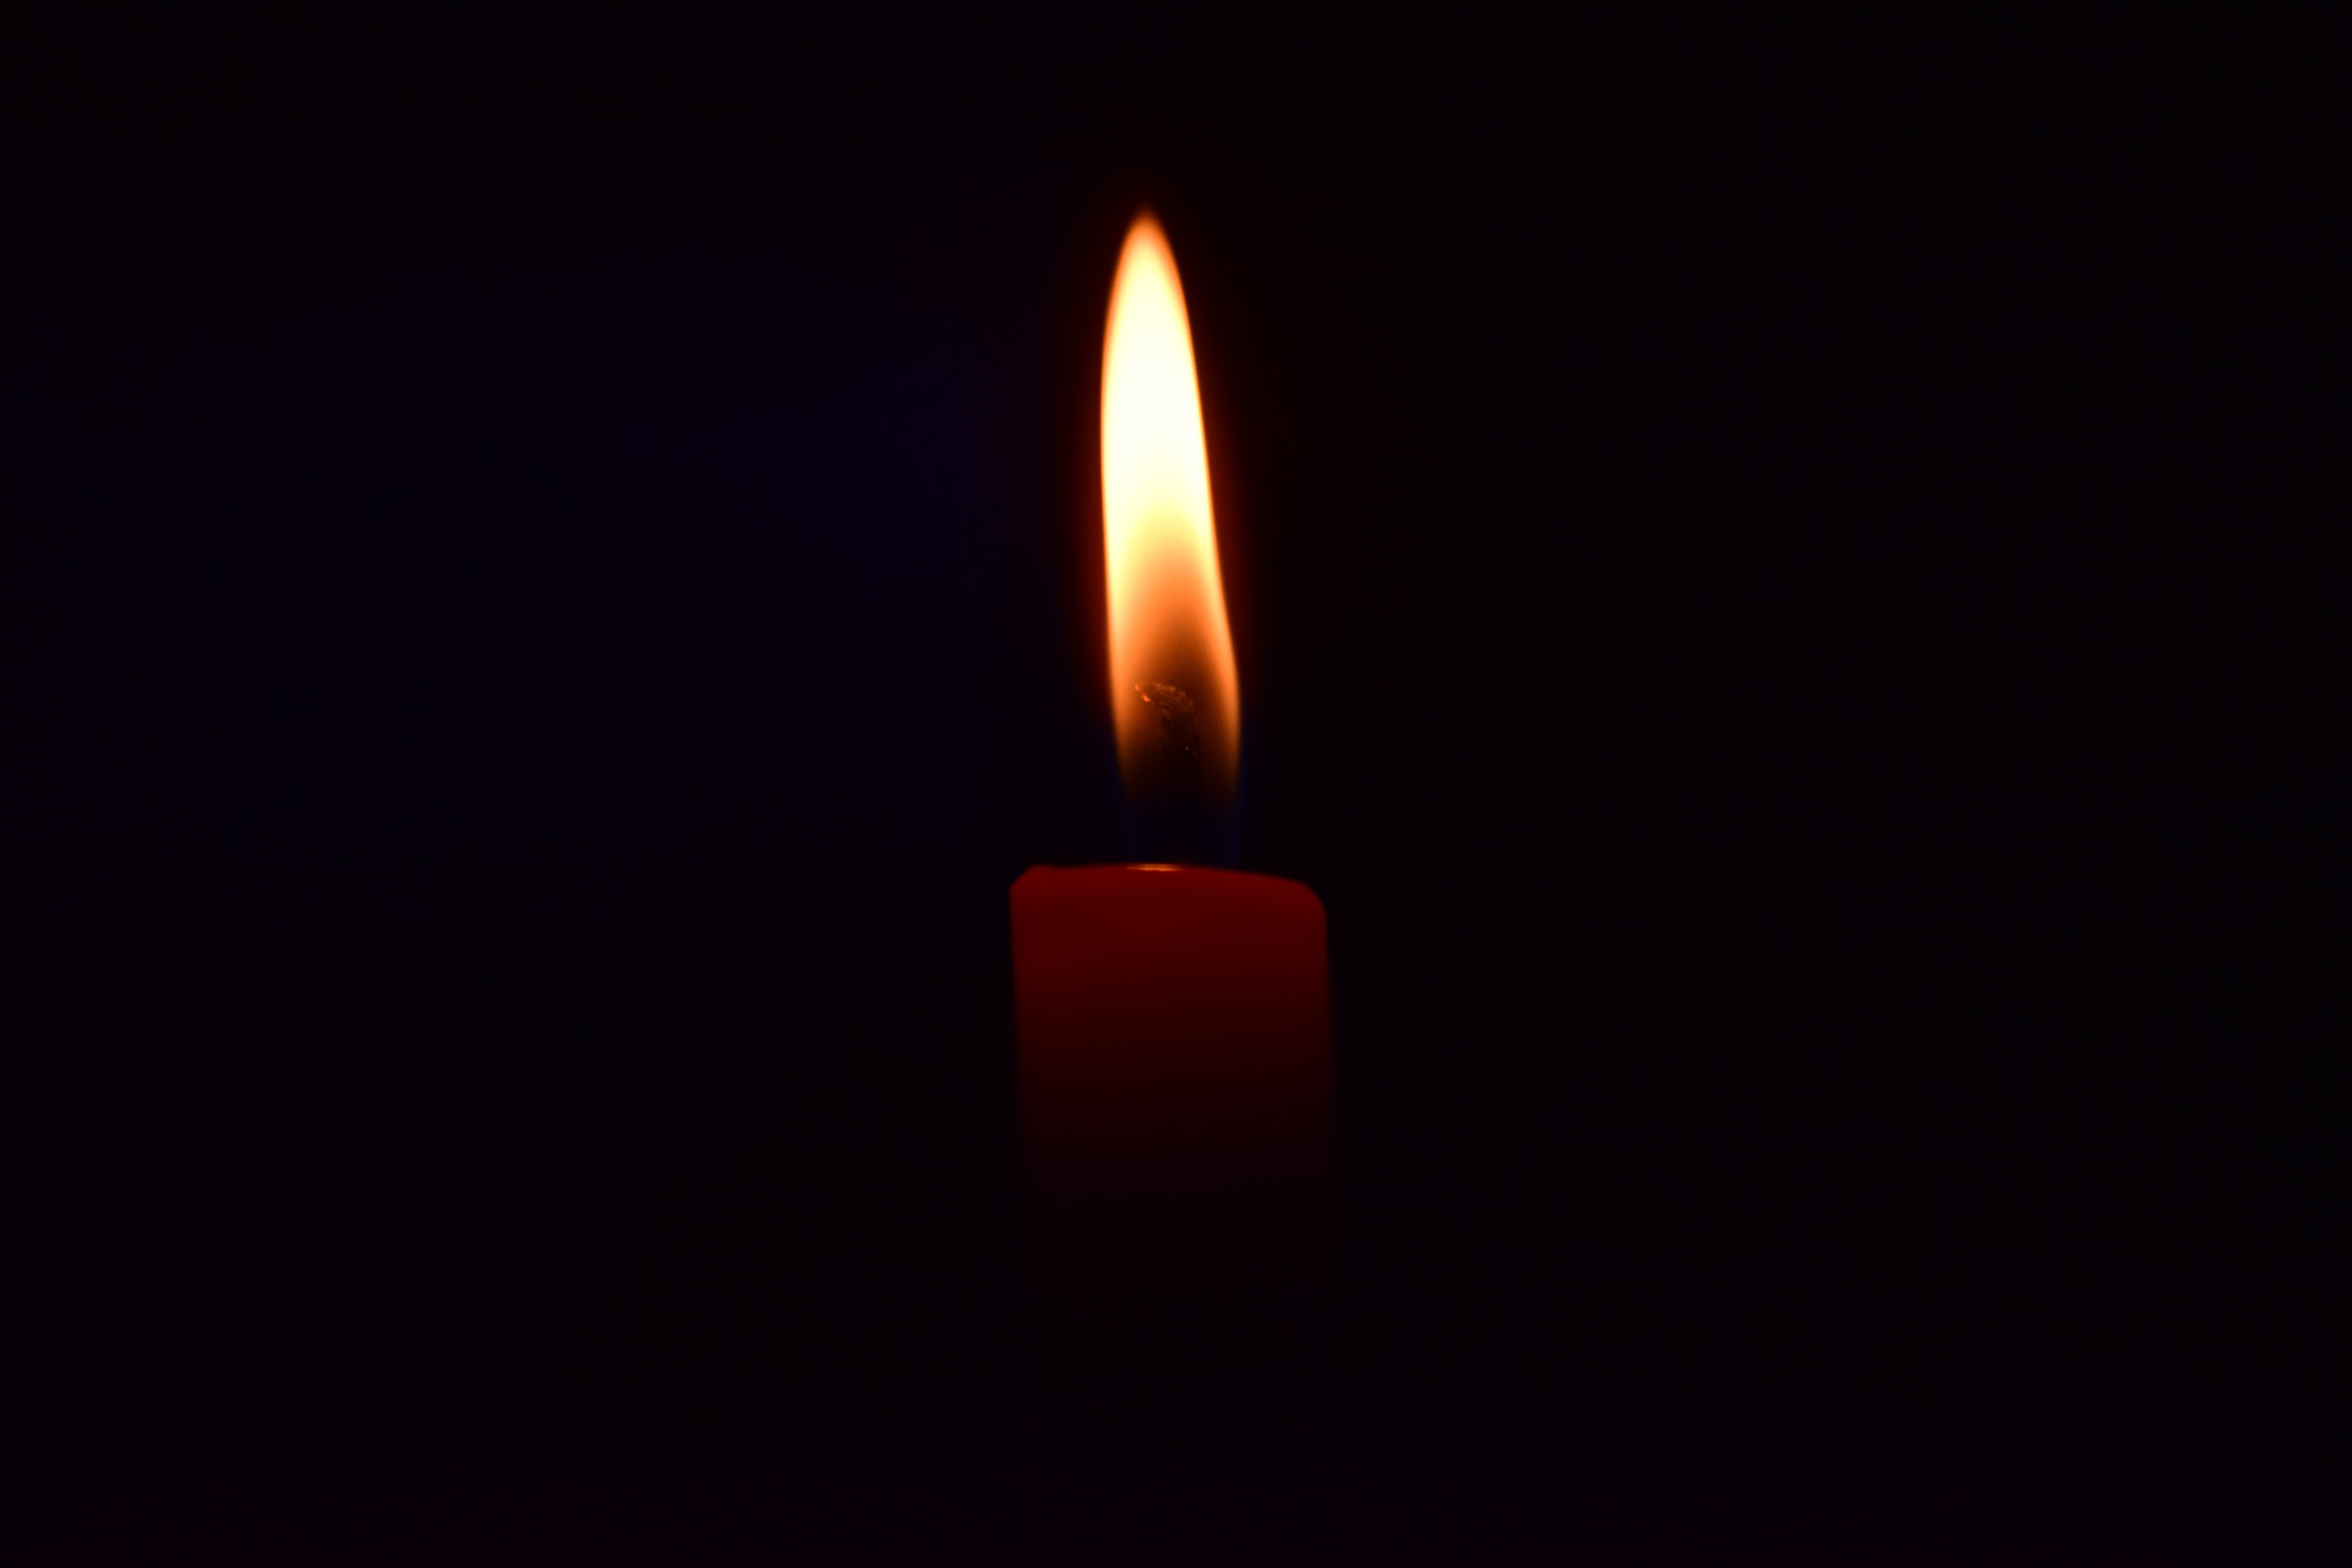
light, atmosphere, flame, fire, darkness, candle, christmas, close, lighting, heat, burn, advent, candlelight, atmospheric